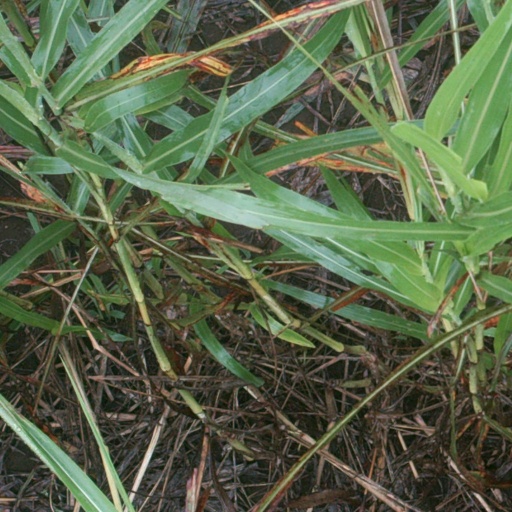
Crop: sorghum